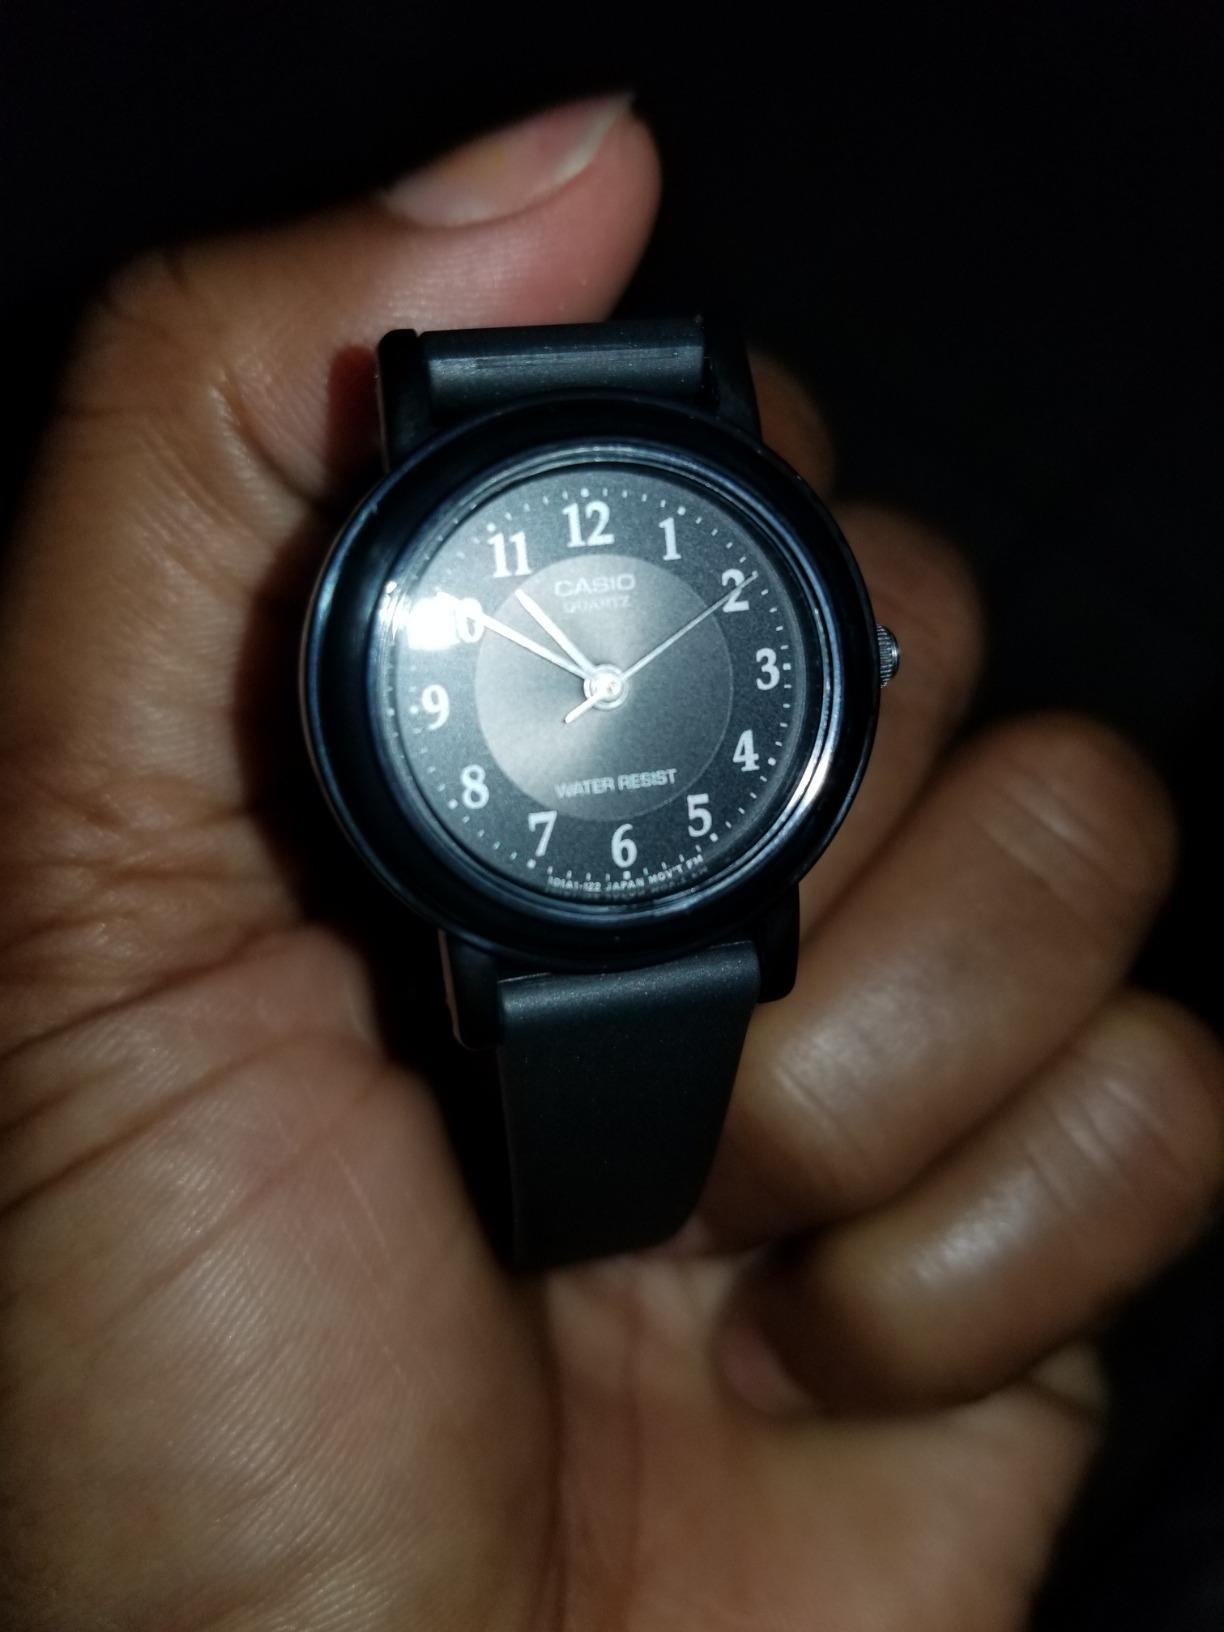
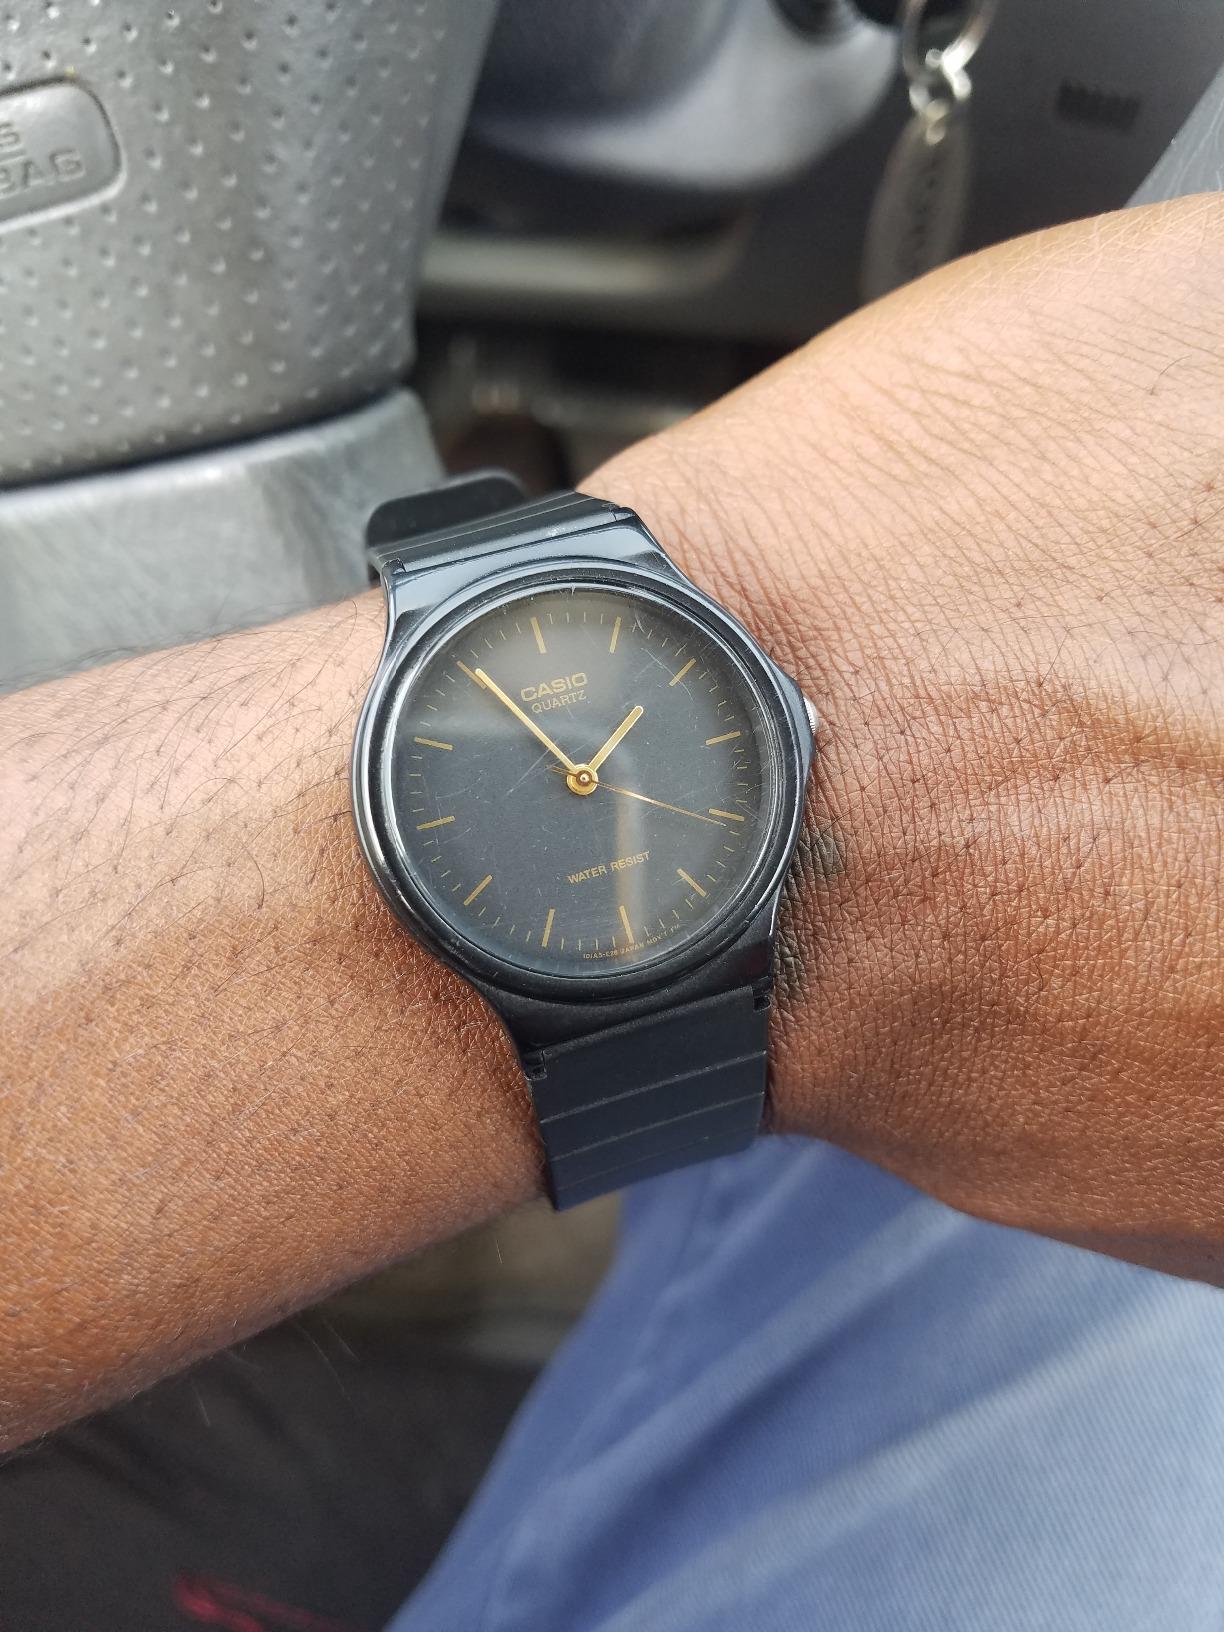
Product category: accessories_watch
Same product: no